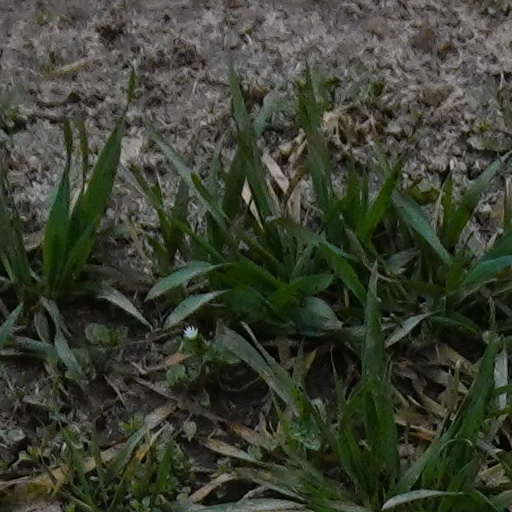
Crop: wheat